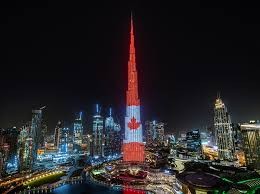
Landmark: Burj Khalifa